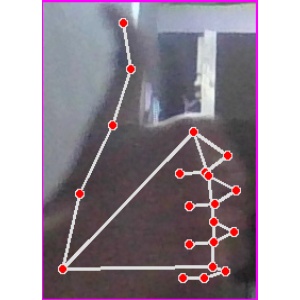
अक्षर: थ